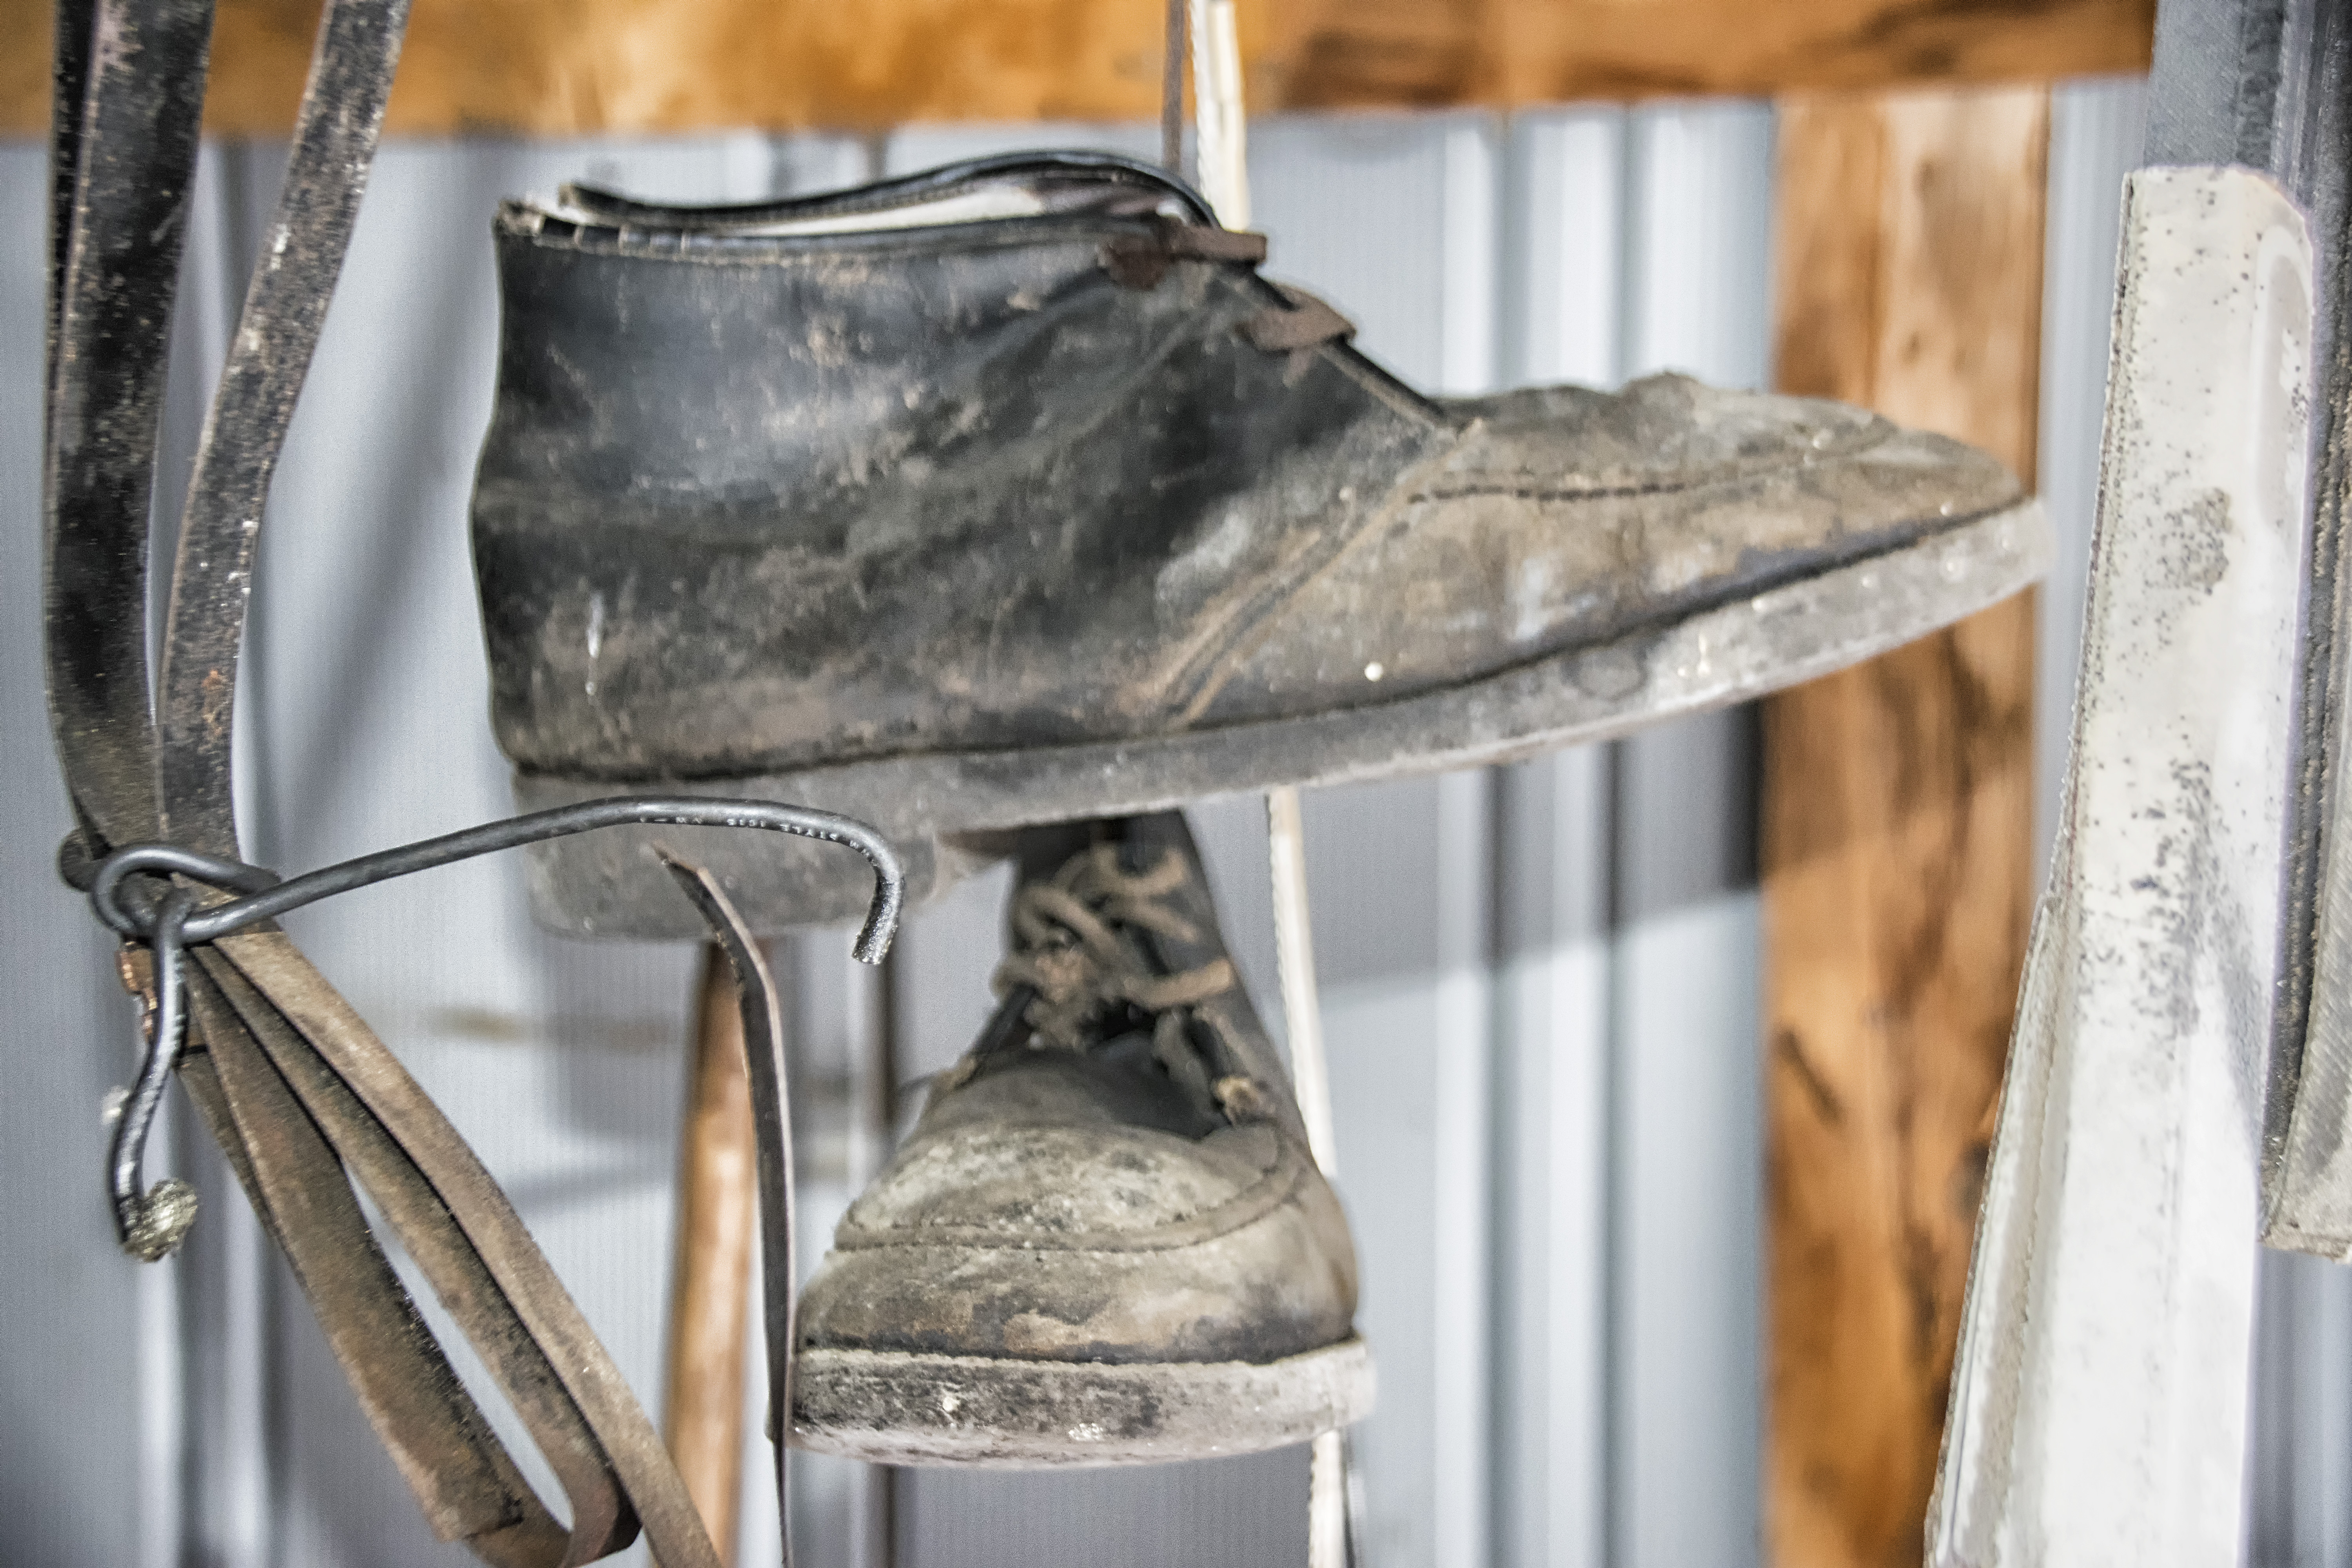
nature, wood, lighting, canada, footwear, iron, quebec, sherbrooke